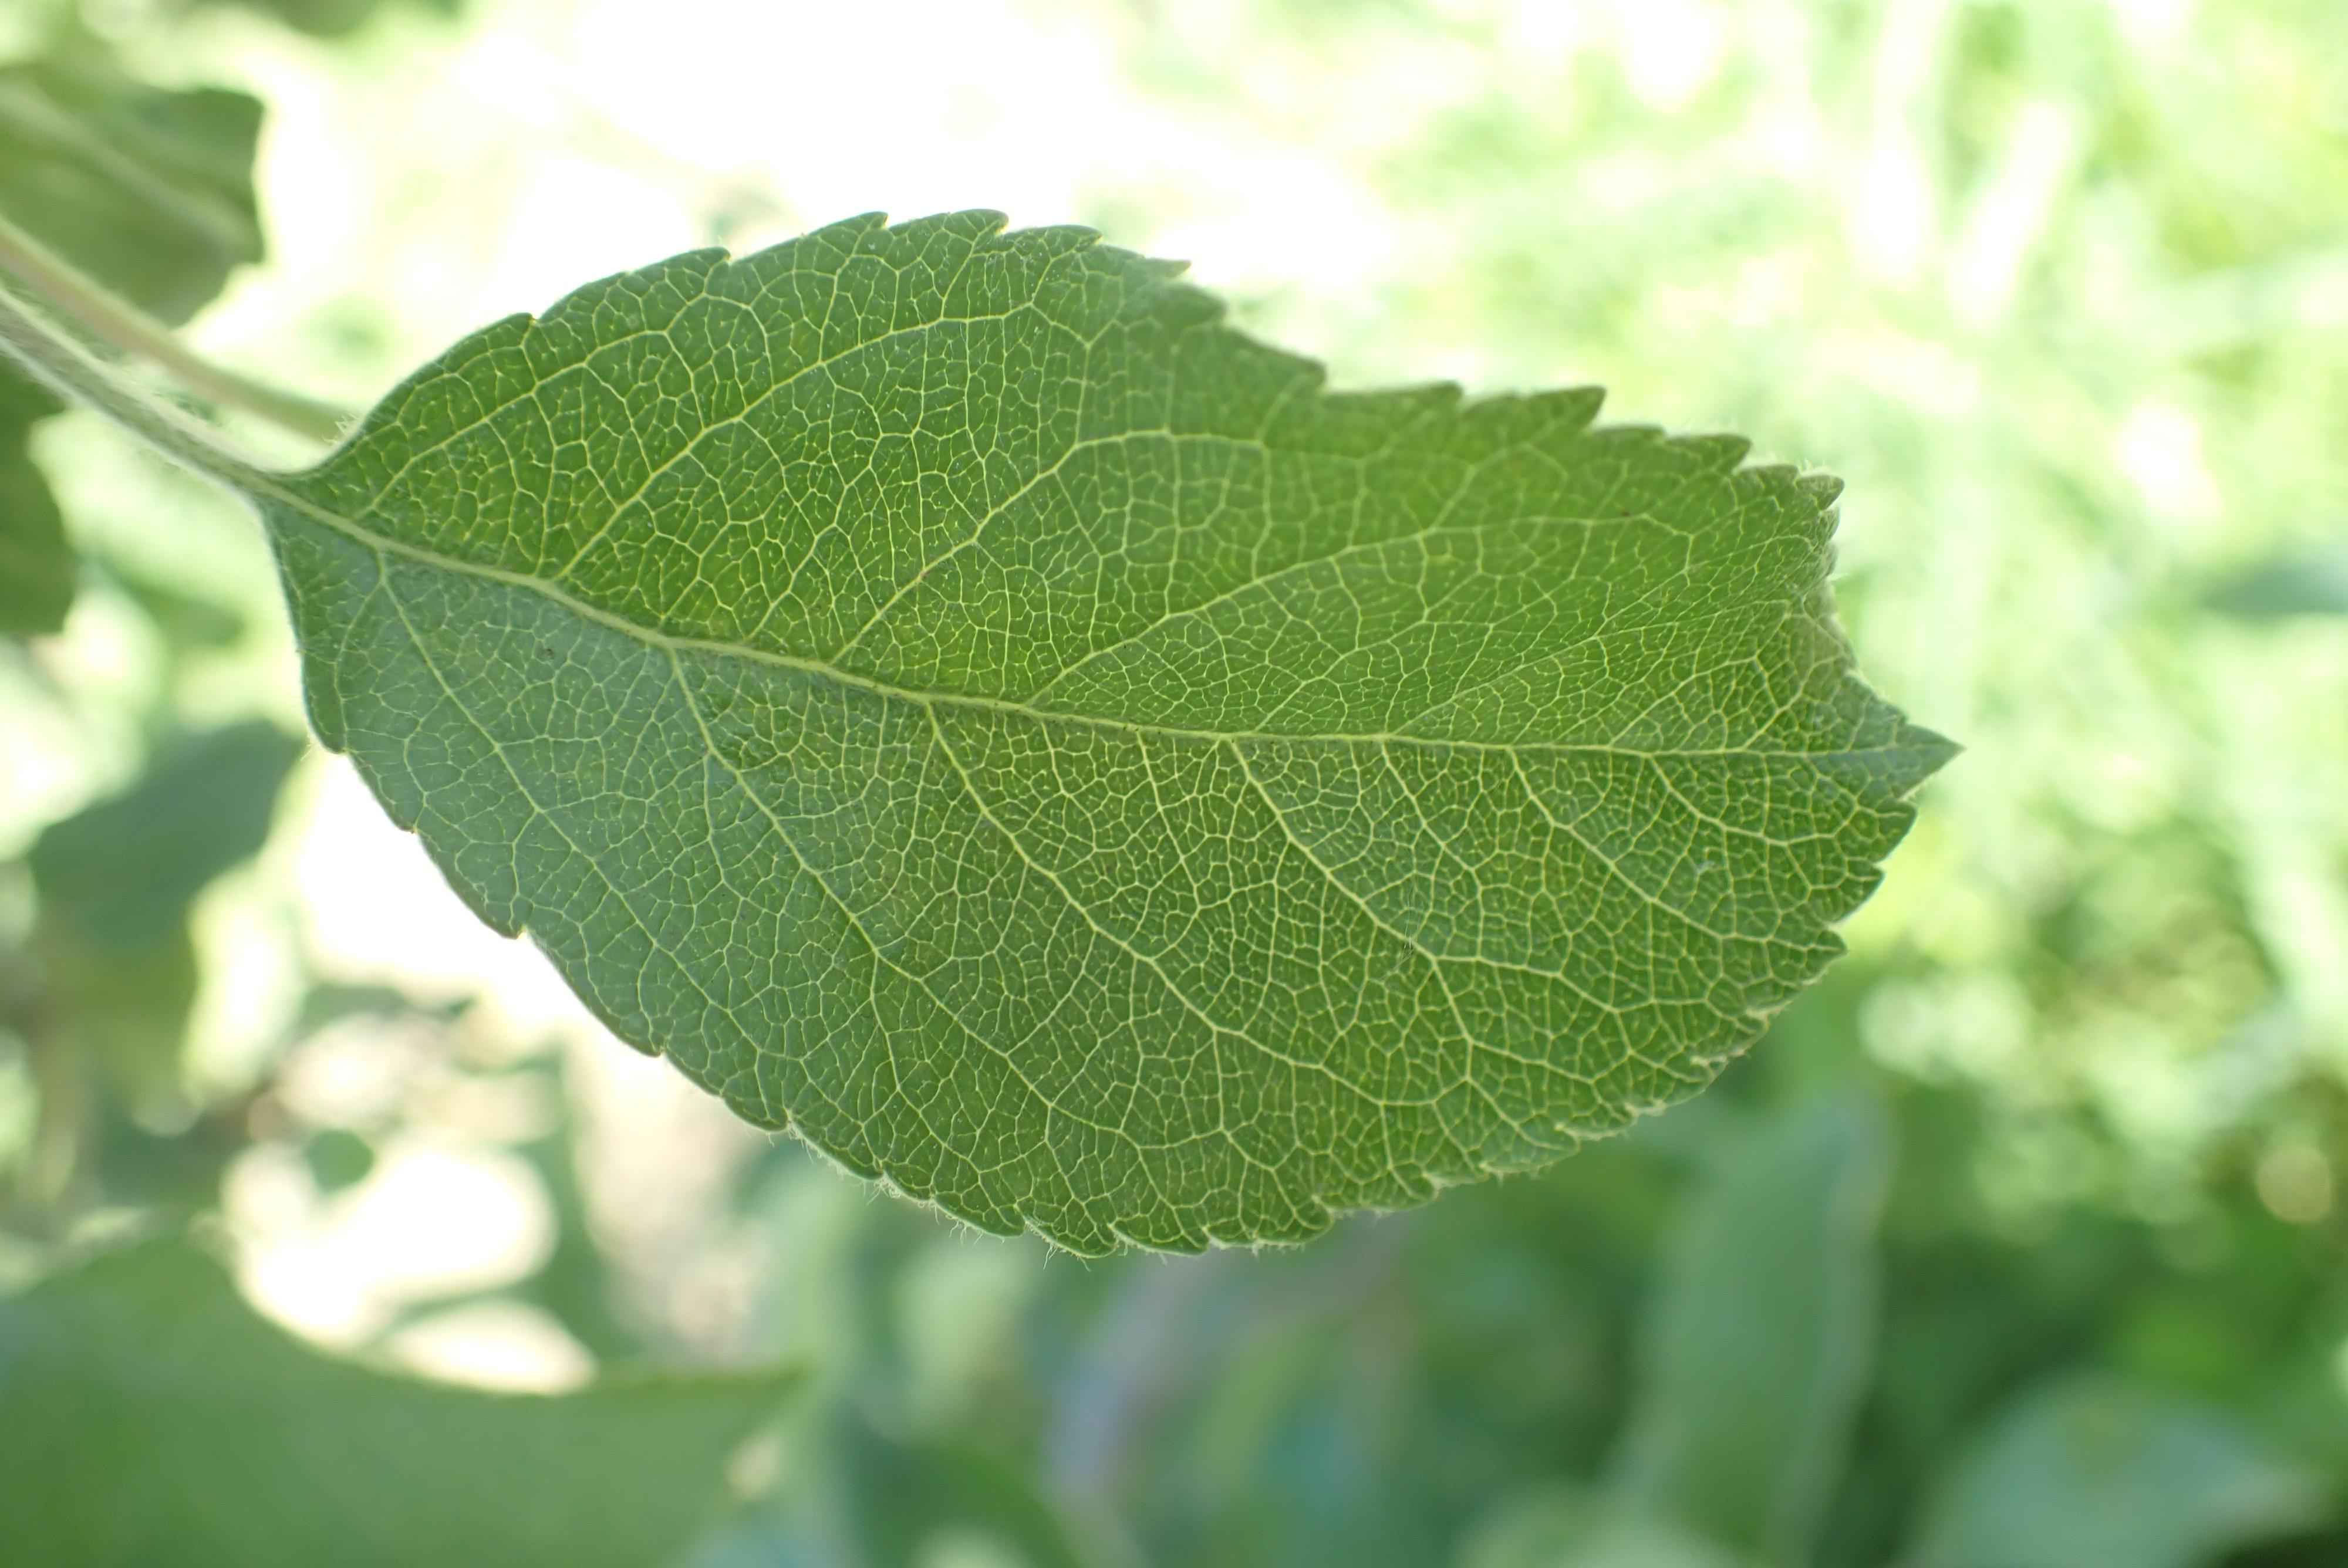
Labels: healthy